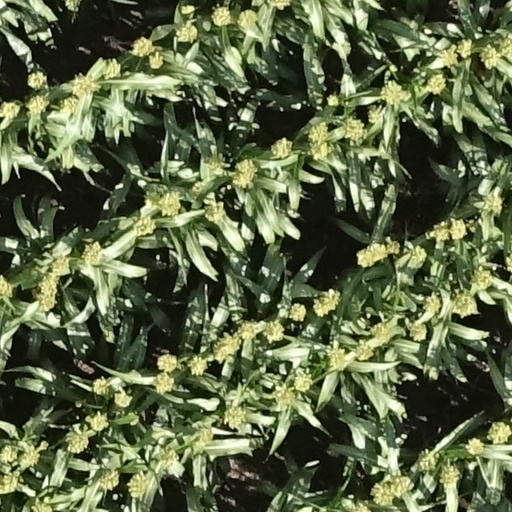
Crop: sorghum